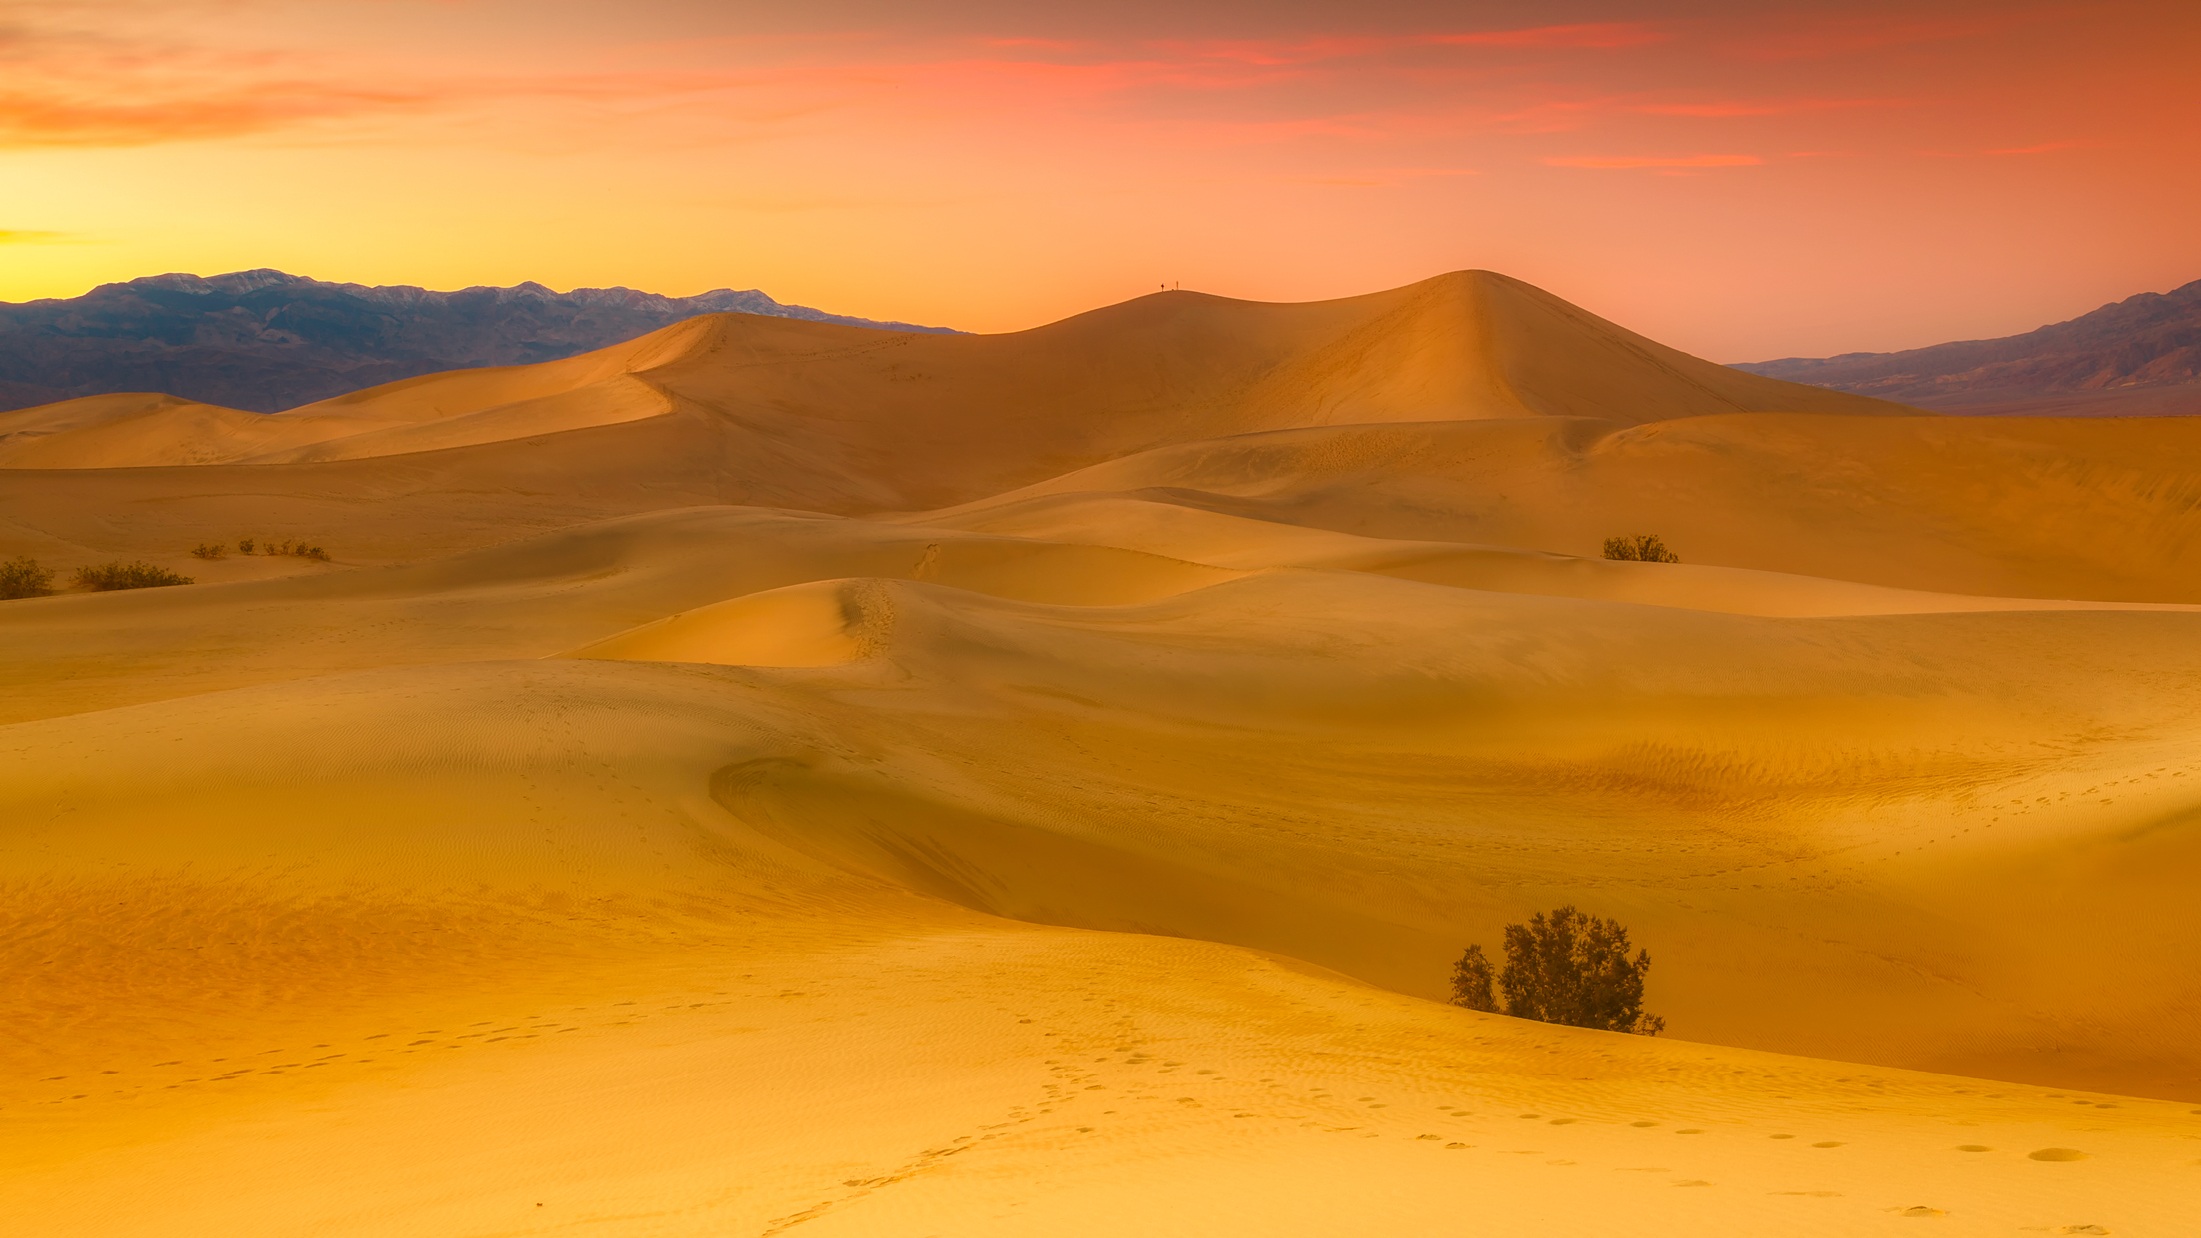
landscape, sand, sky, sunset, desert, valley, panorama, desolate, dry, dusk, remote, scenic, california, plain, outdoors, dunes, hills, hdr, clouds, mountains, grassland, hot, plateau, beautiful, habitat, sahara, wadi, landform, erg, natural environment, geographical feature, aeolian landform